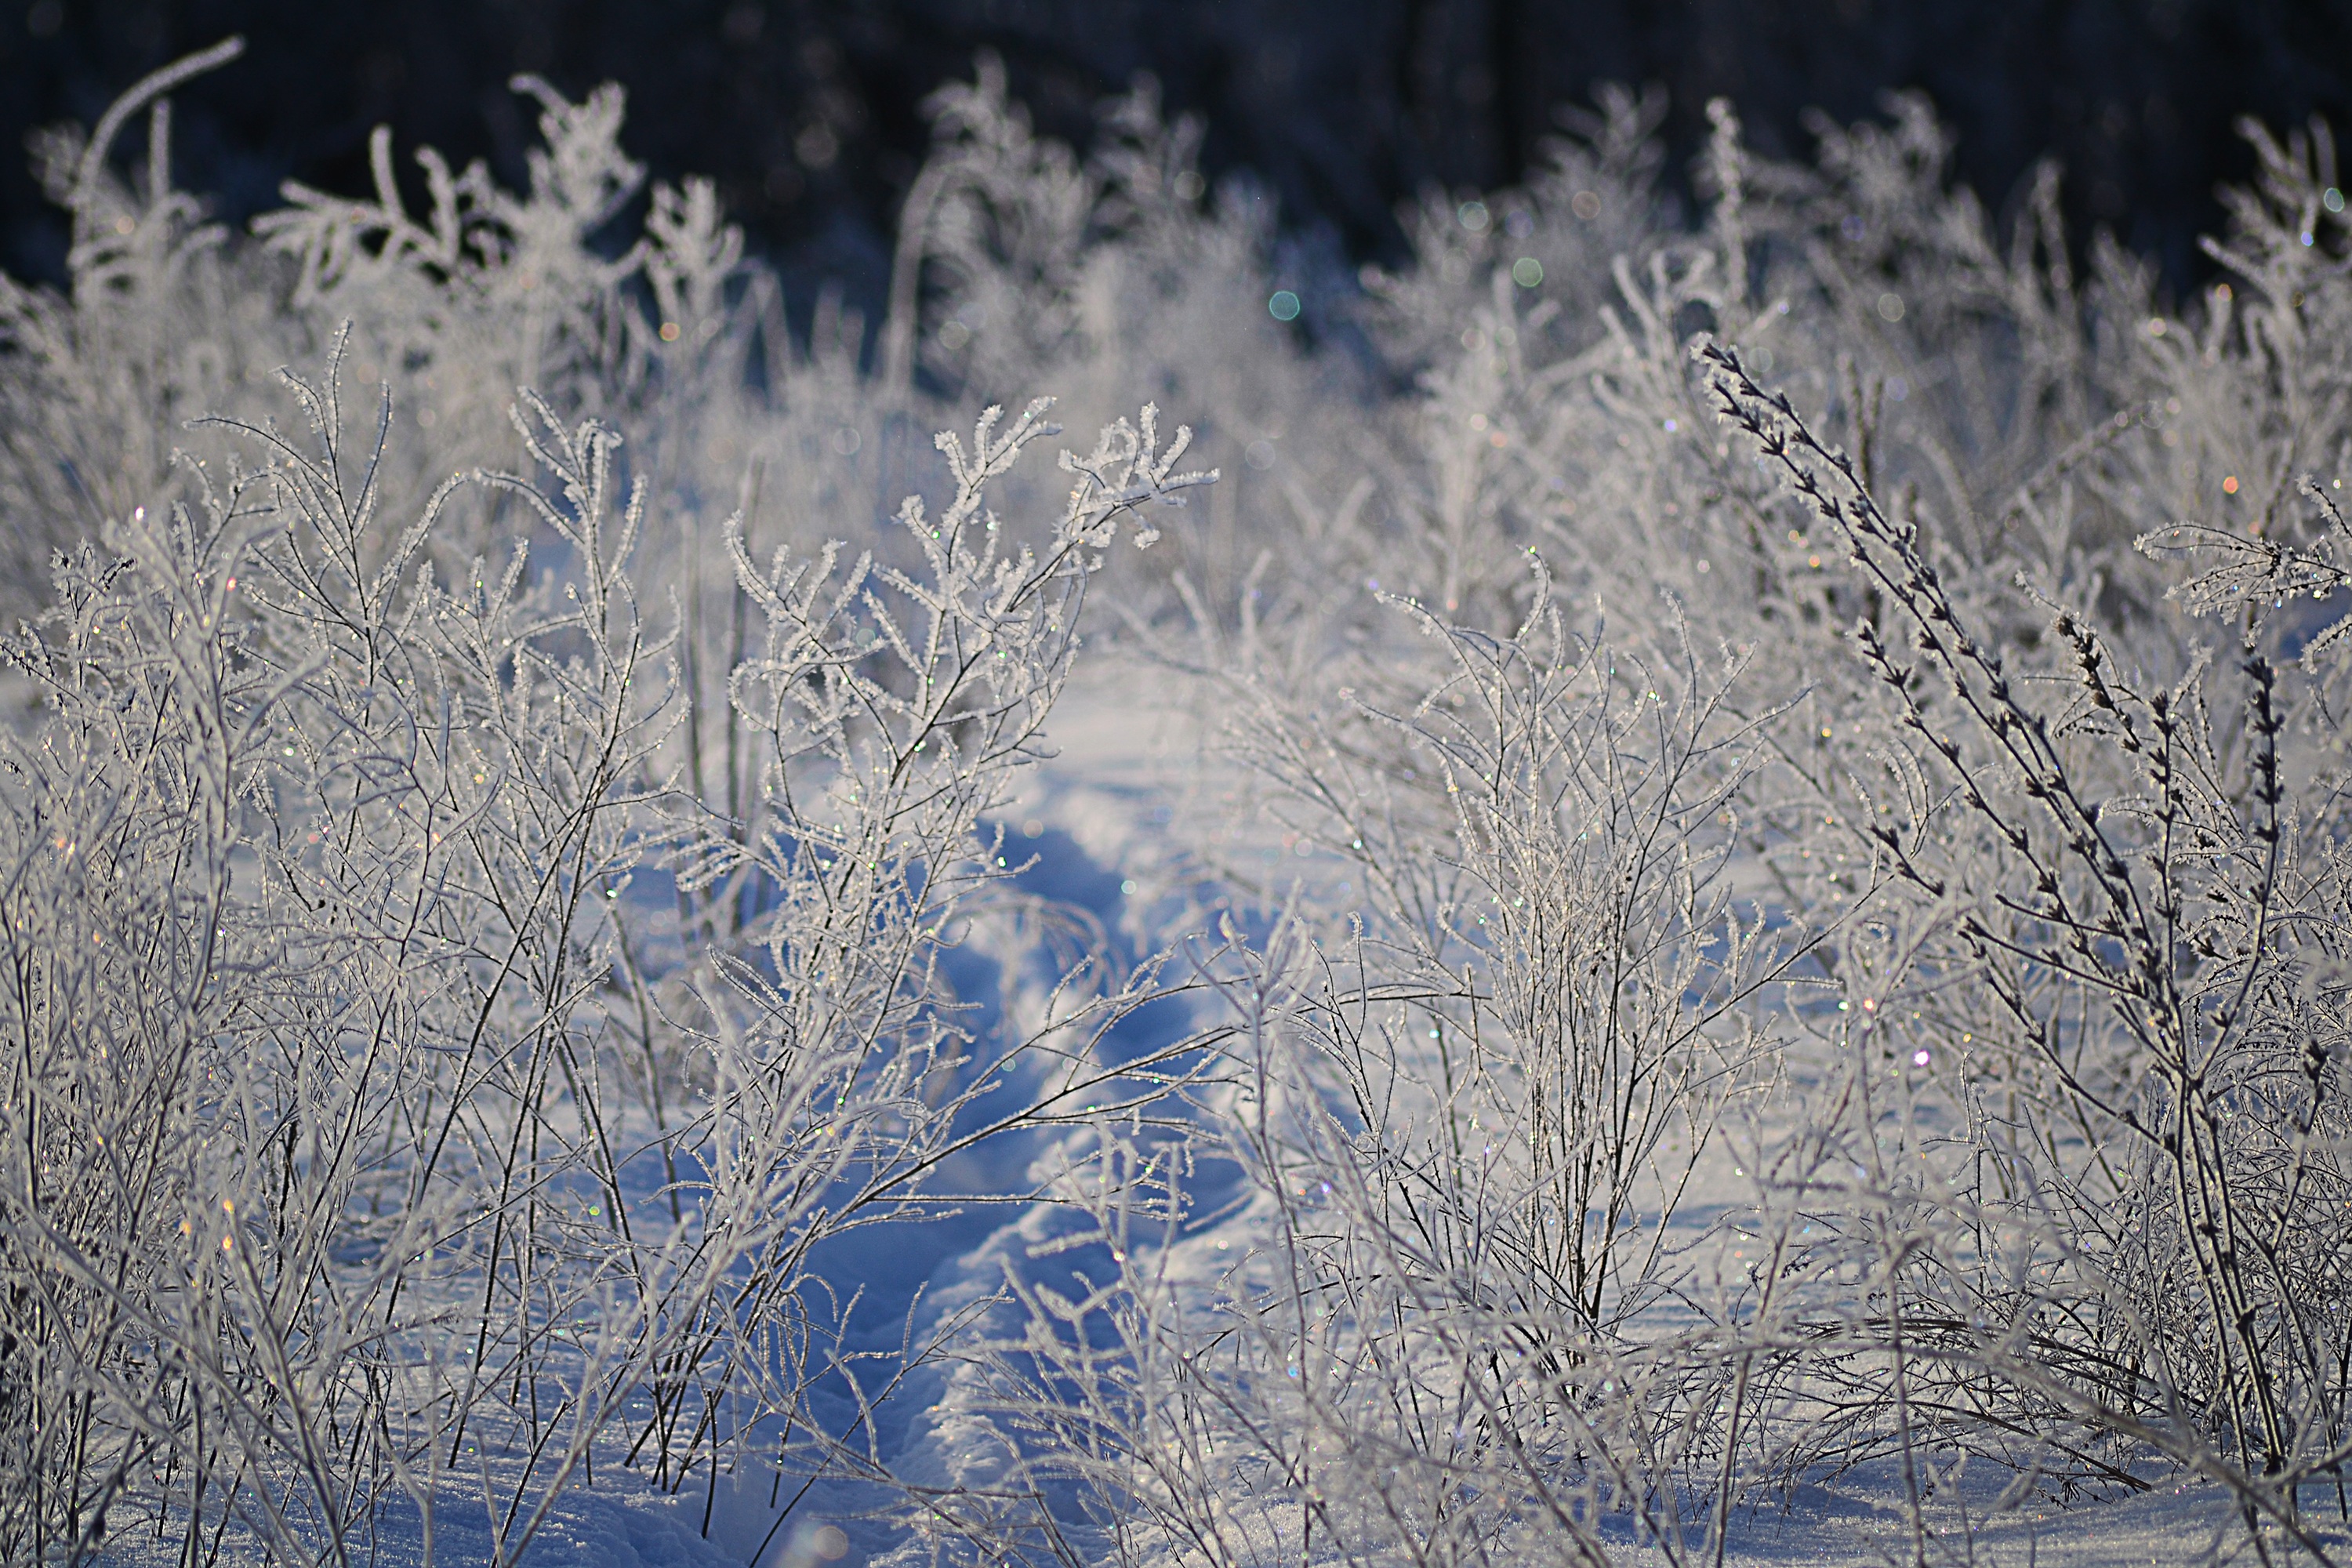
tree, nature, branch, snow, winter, flower, frost, ice, weather, season, trees, rime, freezing, leann